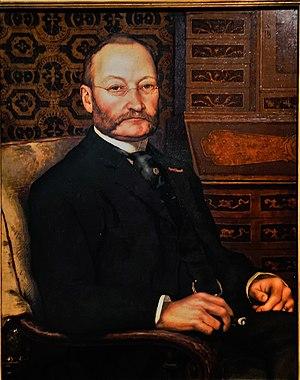
Carl Freiherr von Pidoll zu Quintenbach, portrait de Léon Würth. Huile sur carton. 2 moitié du 19e siècle.